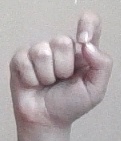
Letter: fa